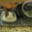
Label: rabbit